Exemption (Catholic canon law)

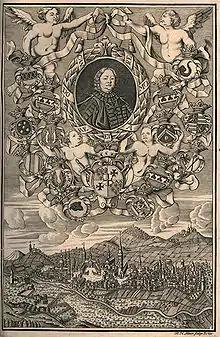
Abbot Adolf von Dalberg of Fulda, an Imperial abbey that was both exempt and immediate

Originally, according to canon law, all the residents of a diocese, as well as all diocesan institutions, were under the authority of the local bishop. Following complaints by monasteries that bishops treated them oppressively, they were taken under the protection of synods, princes and popes. Papal protection often evolved later into exemption from episcopal authority. From the 11th century onward, papal activity in the matter of Church reform has often been the source of exemptions.